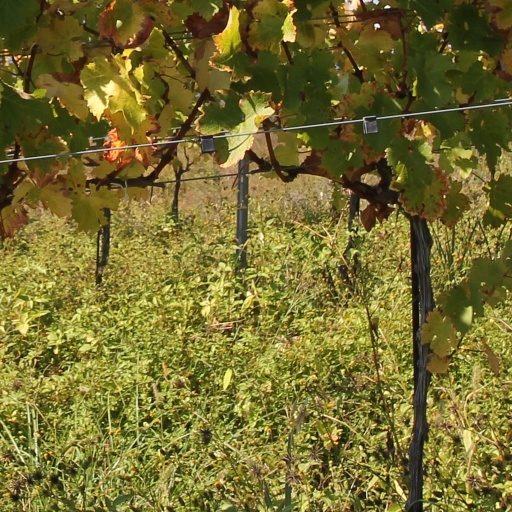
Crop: grape